Laryngospasm

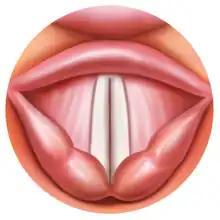

Laryngospasm is an uncontrolled or involuntary muscular contraction (spasm) of the vocal folds. It may be triggered when the vocal cords or the area of the trachea below the vocal folds detects the entry of water, mucus, blood, or other substance. It may be associated with stridor or retractions.